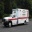
Label: ambulance